Elena Alistar

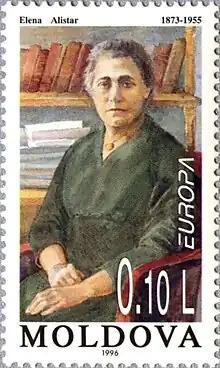
Alistar on a 1996 stamp of Moldova

Elena Alistar-Romanescu (1 June 1873 – 1955) was a Bessarabian physician and politician who was part of Sfatul Țării from Bessarabia.